Proud Monster

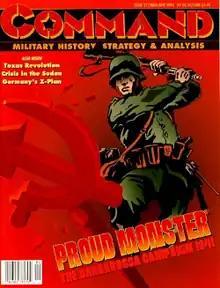
Cover of "Command" #27, which contained "Proud Monster"

Proud Monster: The Barbarossa Campaign is a board wargame published by GTX in 1994 that simulates Operation Barbarossa, Germany's surprise attack on the Soviet Union during World War II.